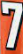
Number: 7